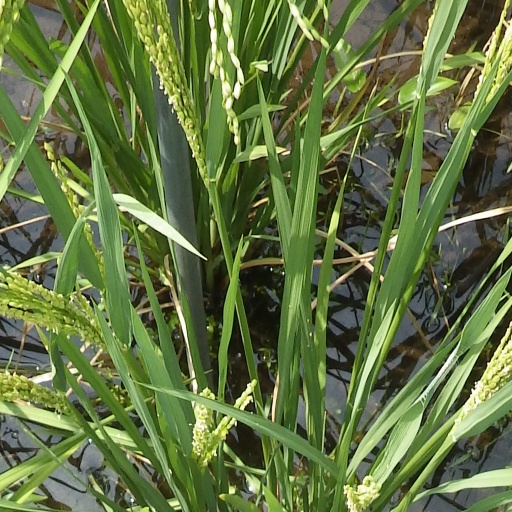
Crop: rice